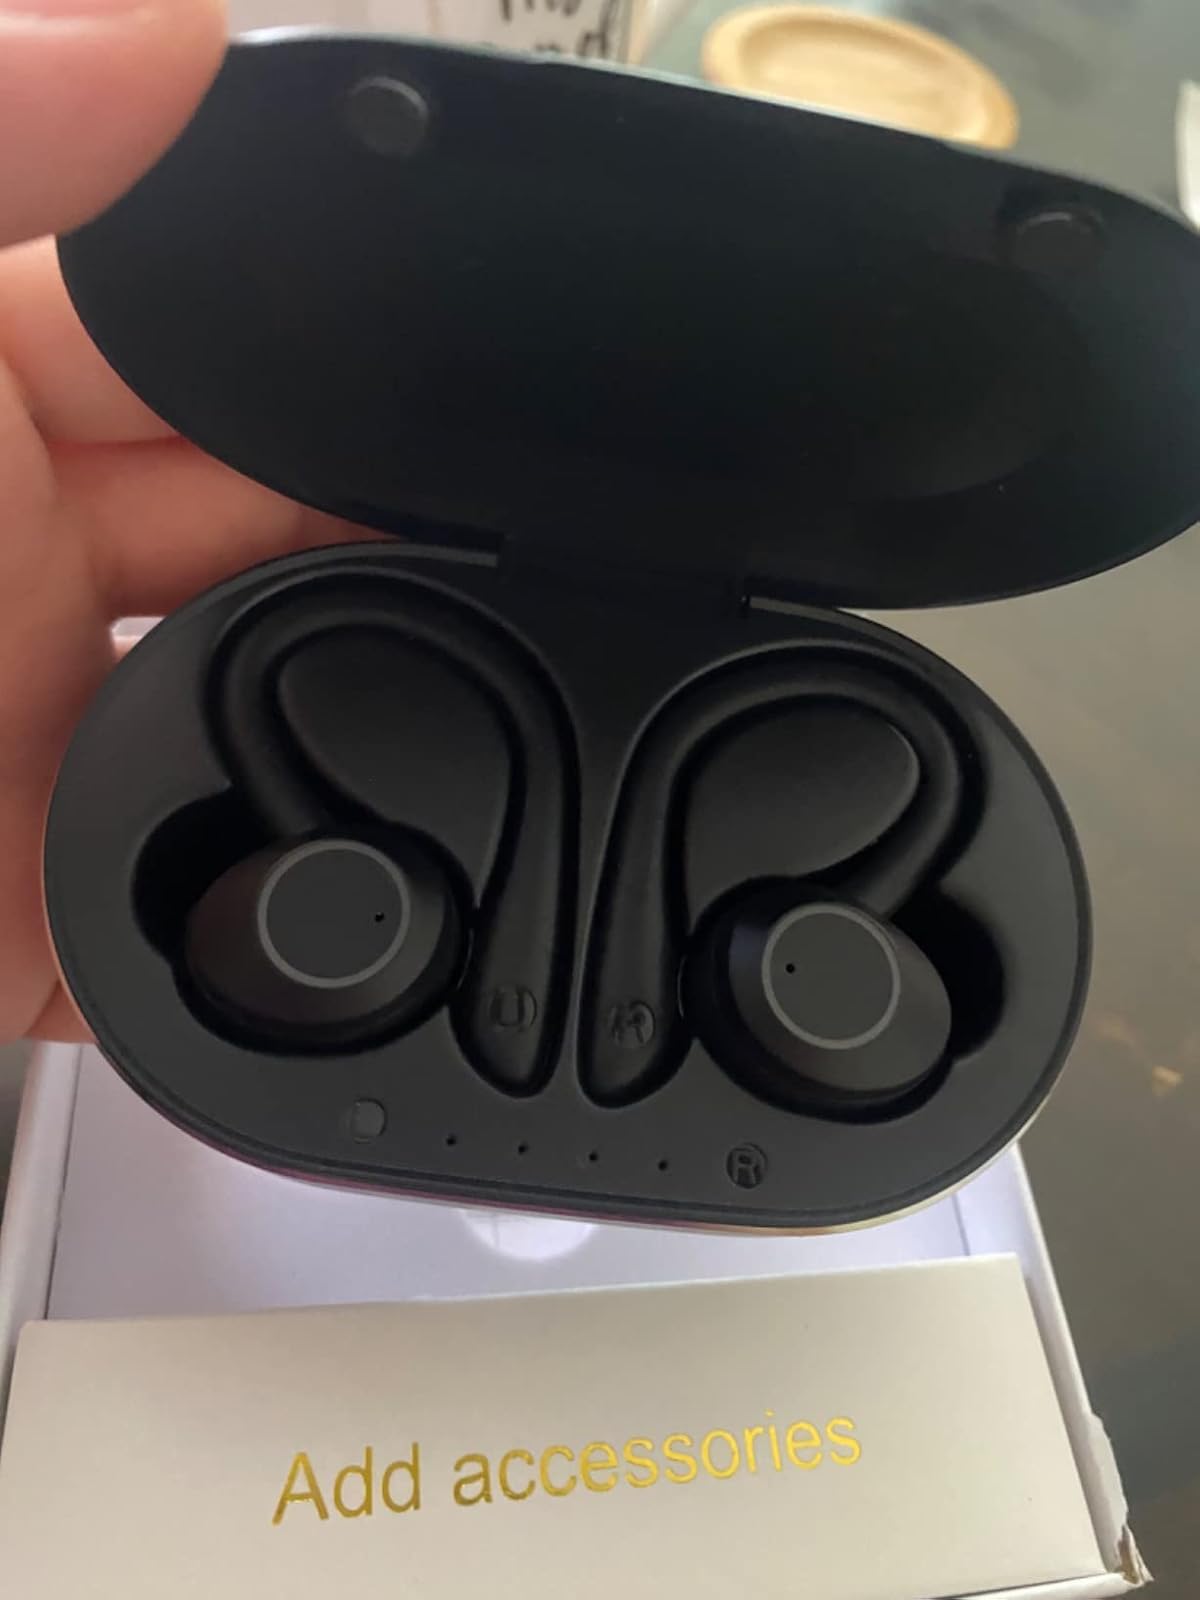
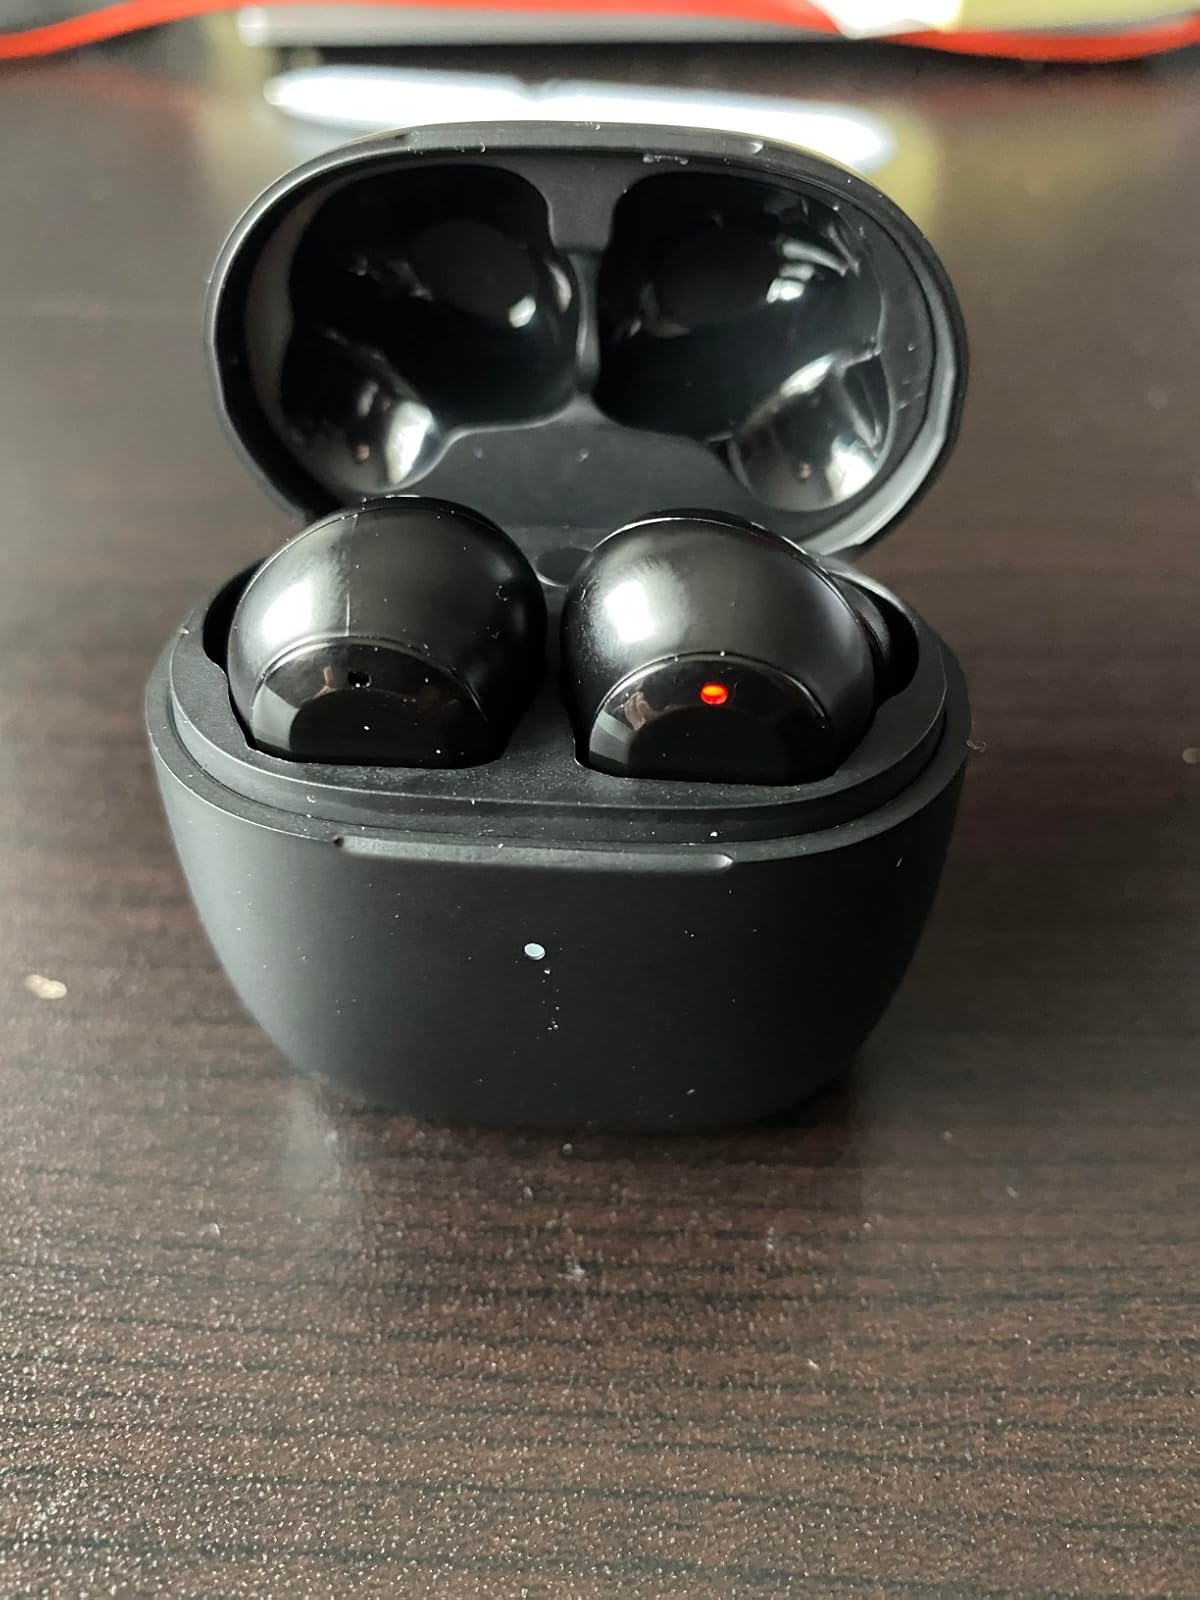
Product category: earbuds
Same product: no